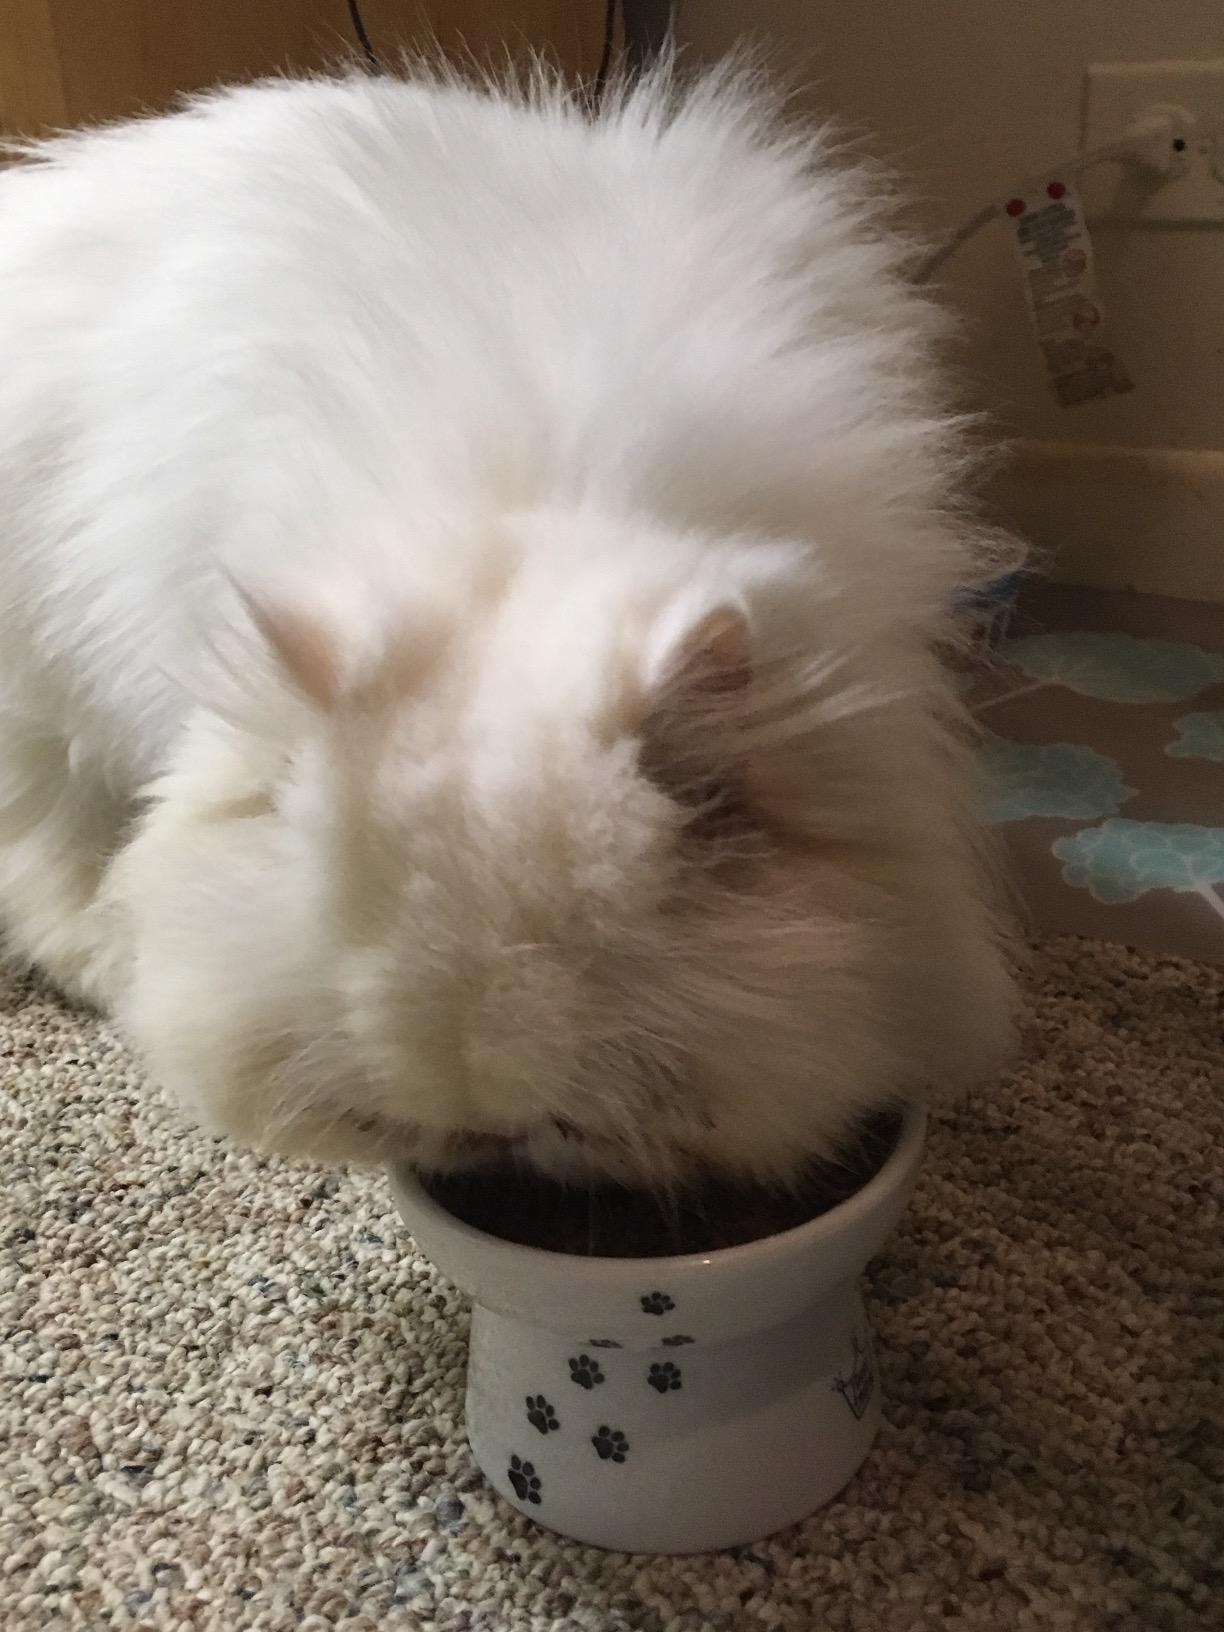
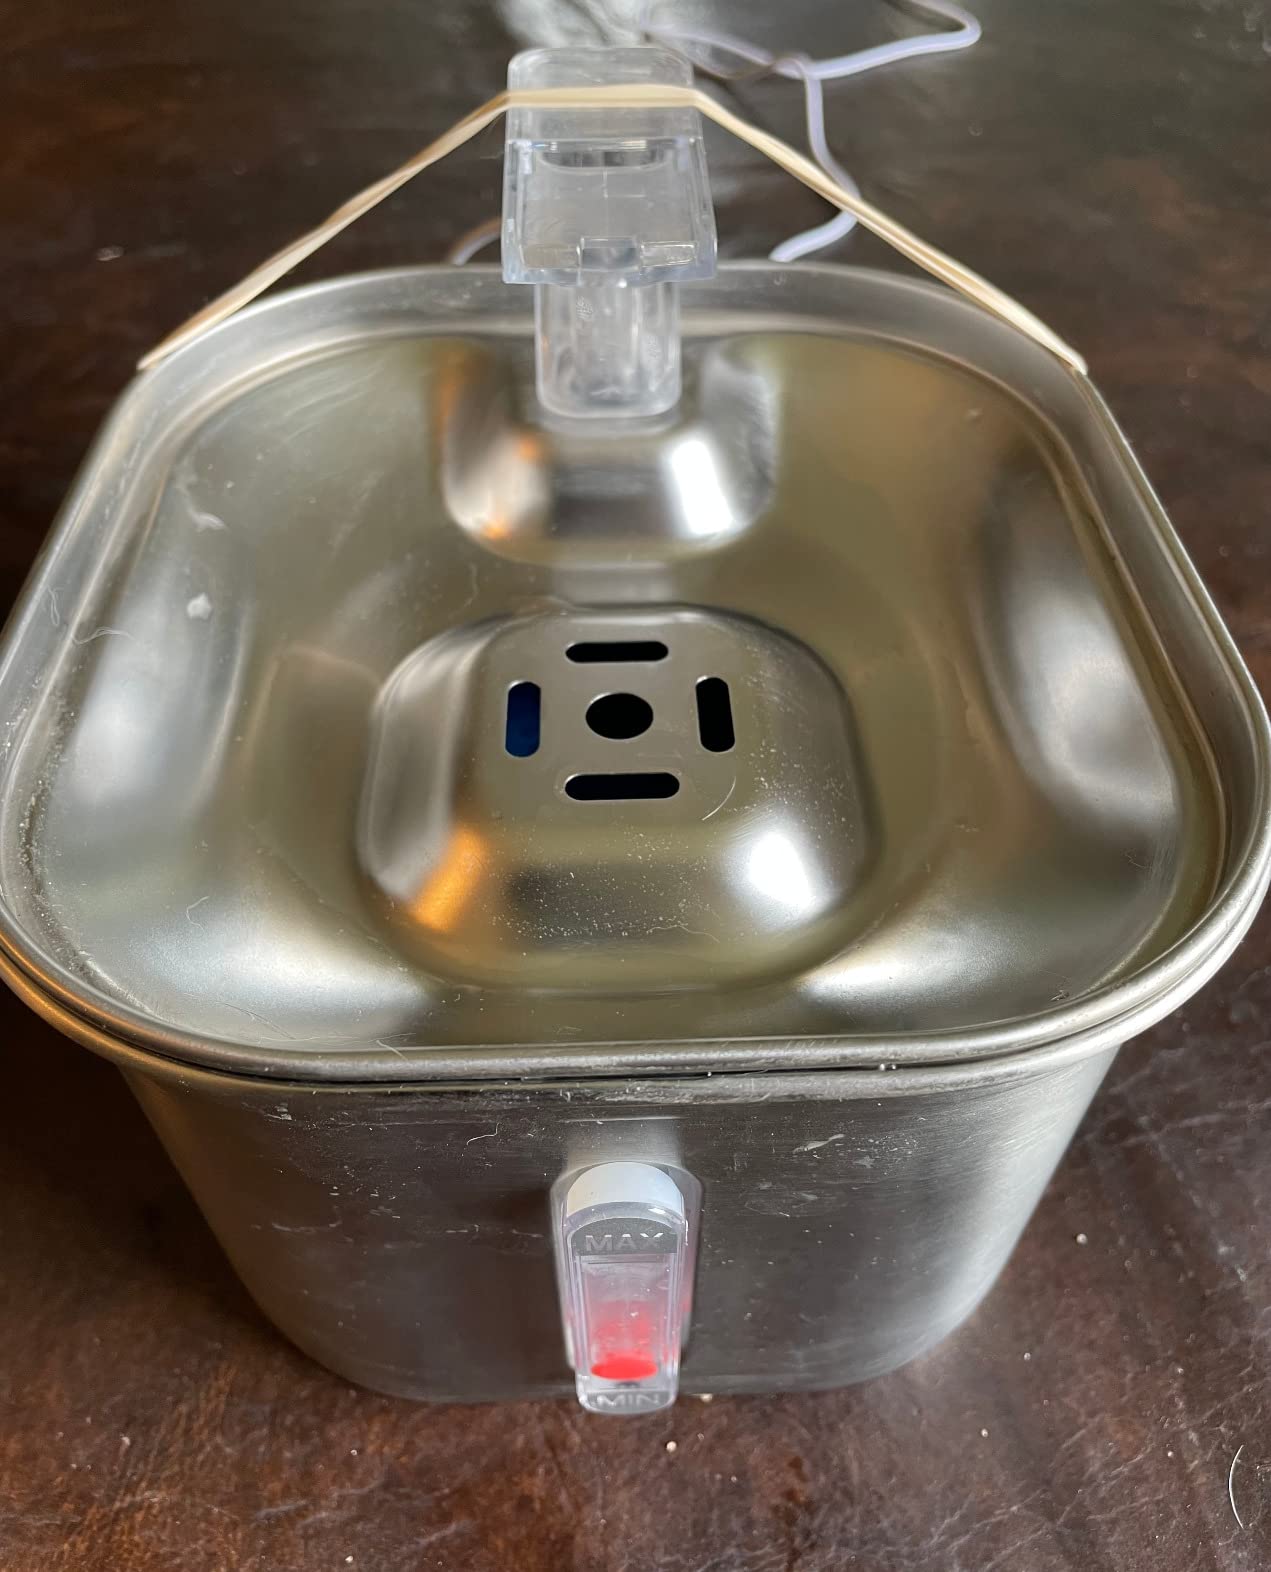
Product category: items_bowl
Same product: no